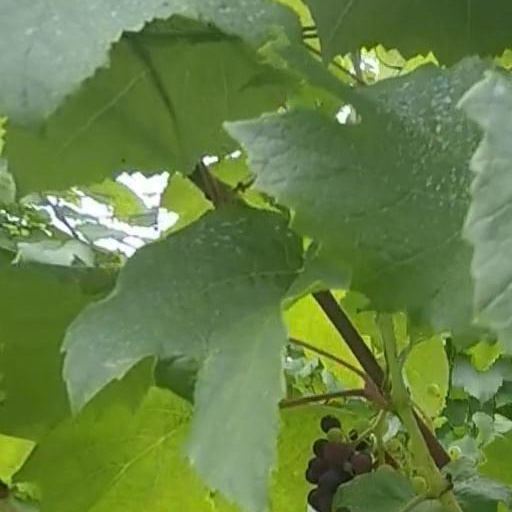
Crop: grape